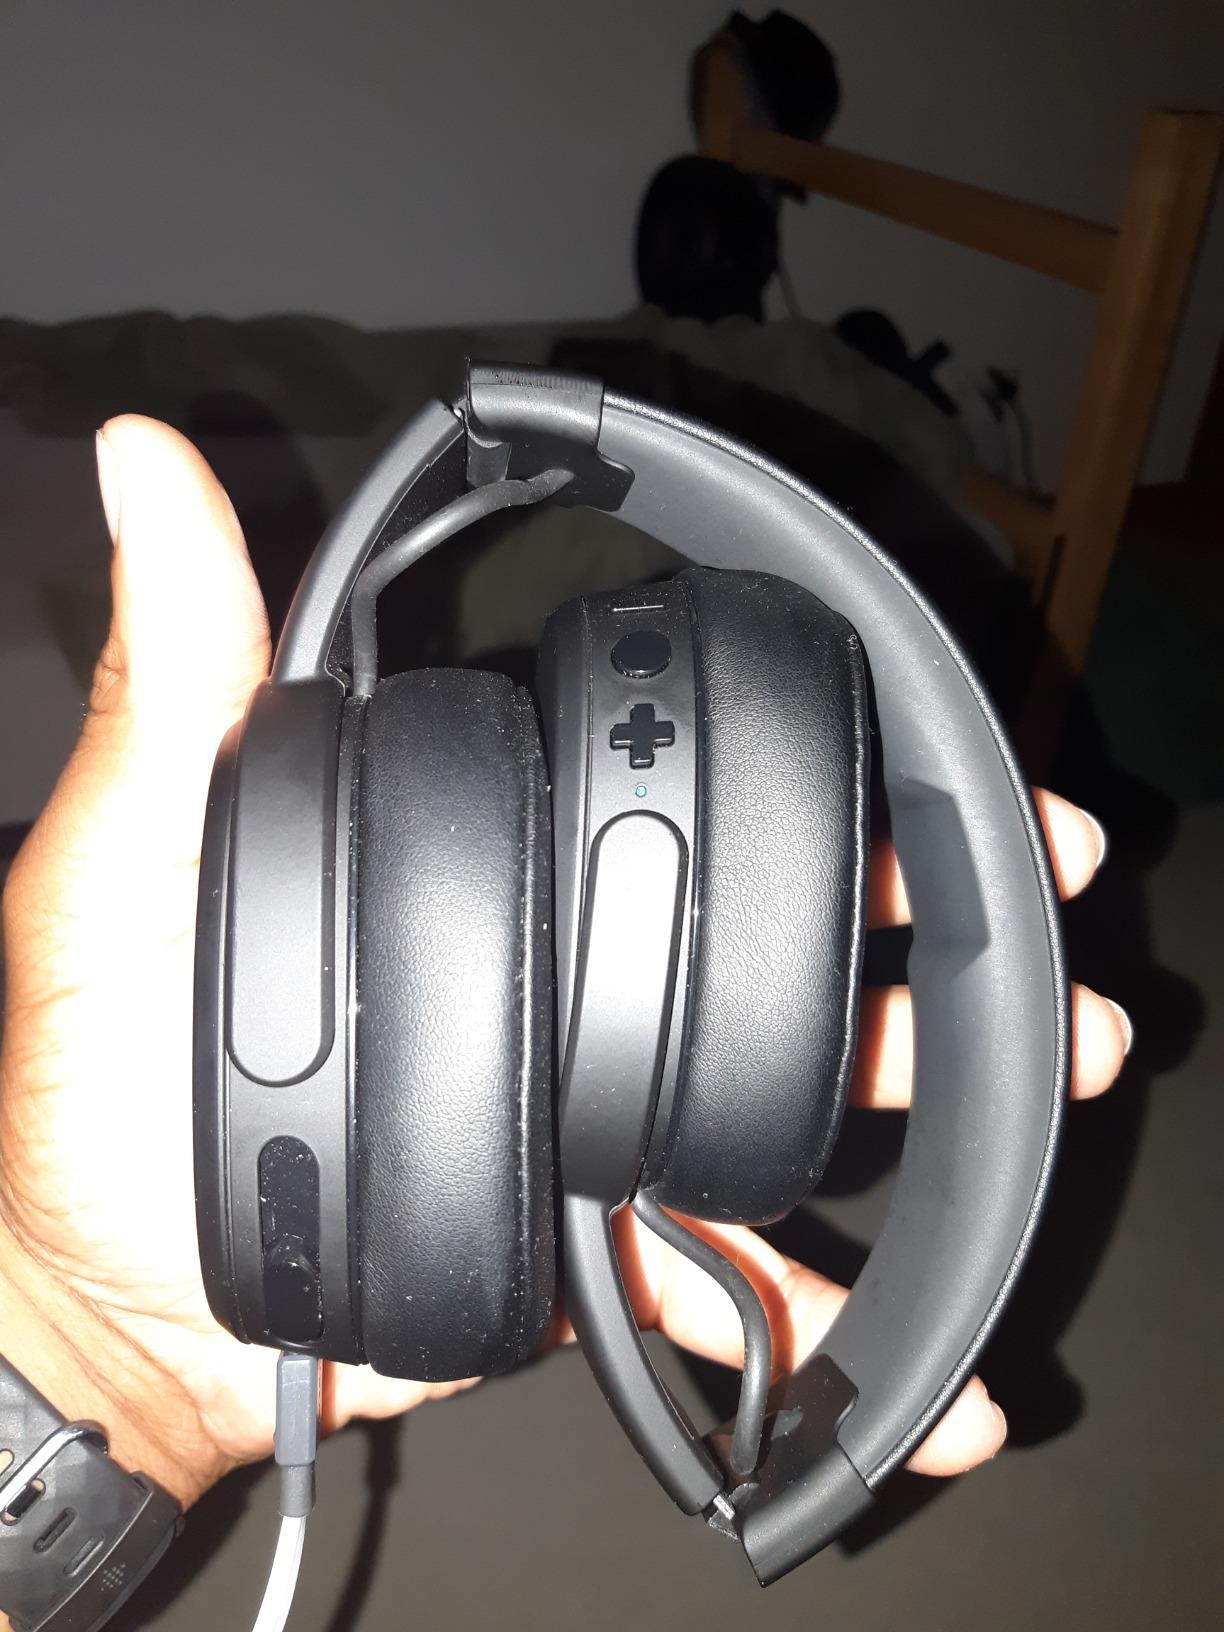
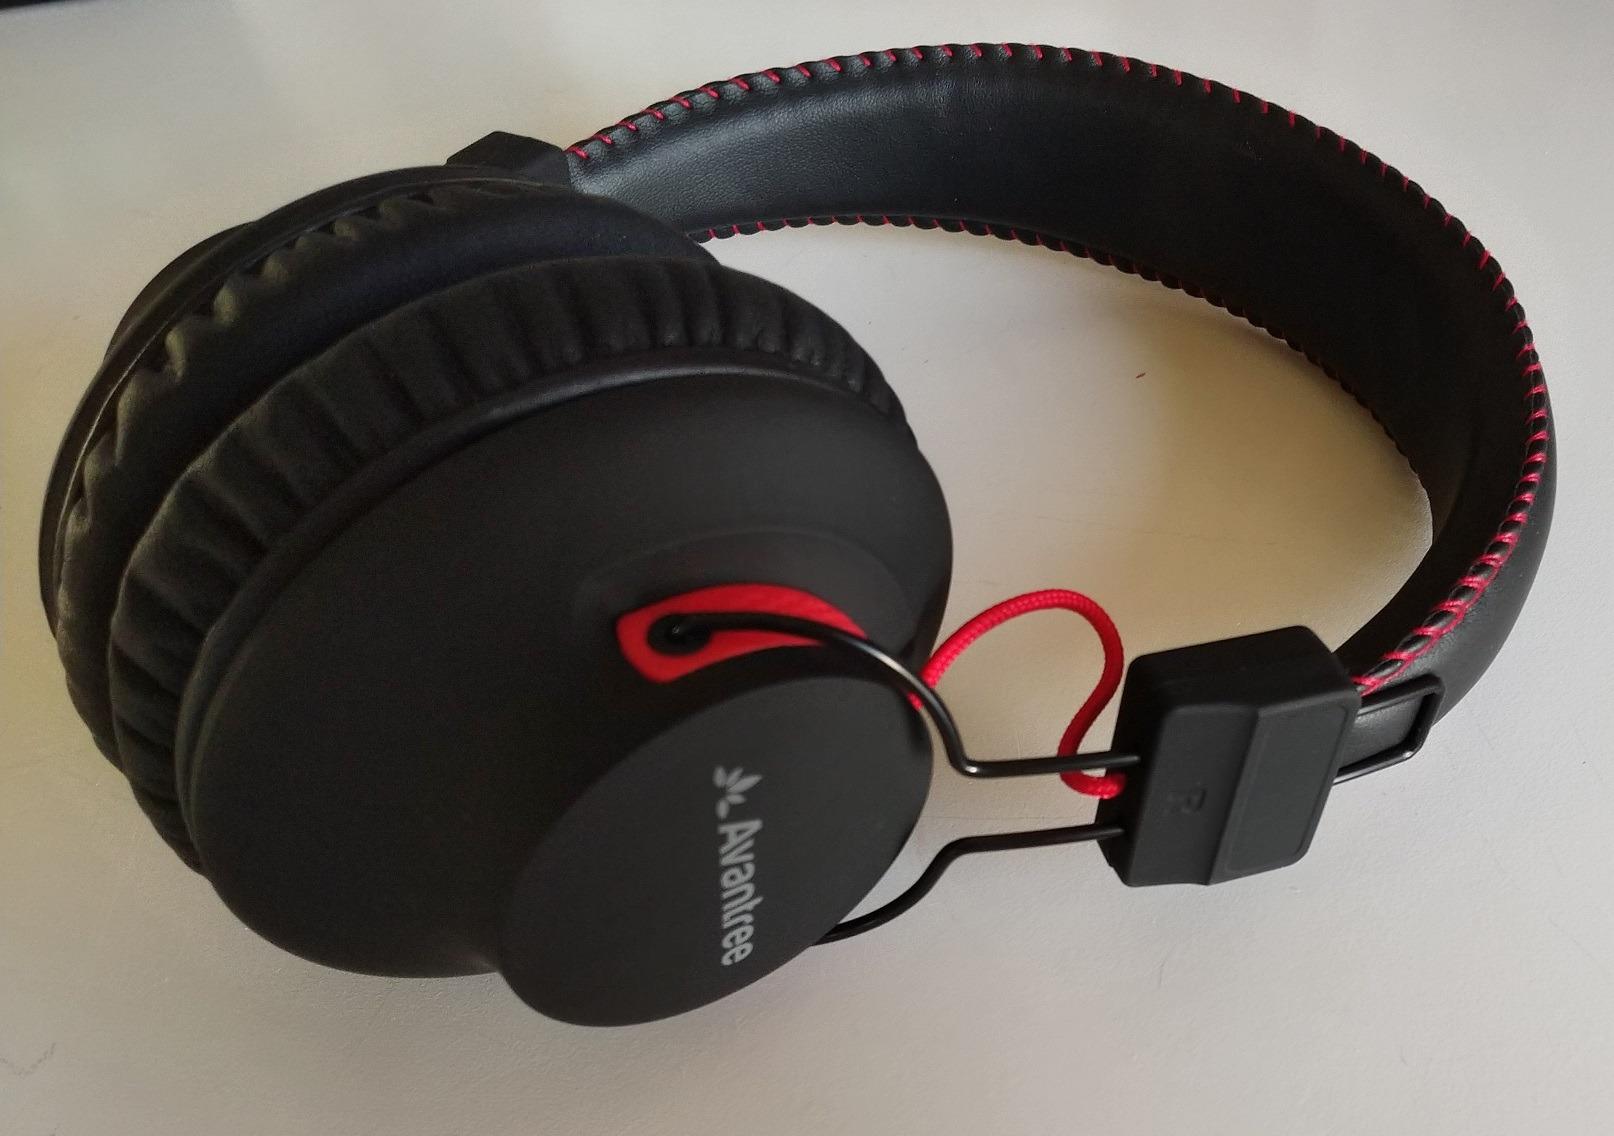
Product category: headphones
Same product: no